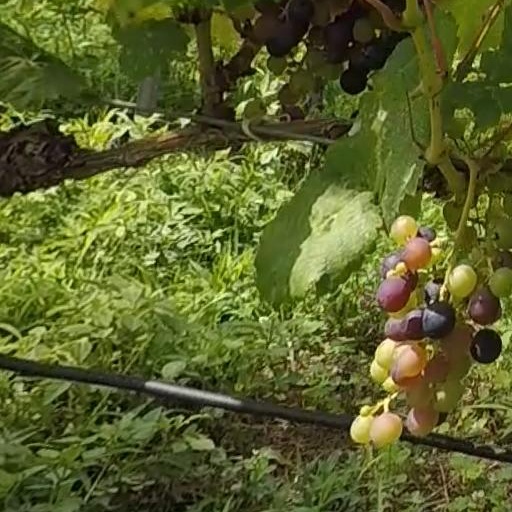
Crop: grape